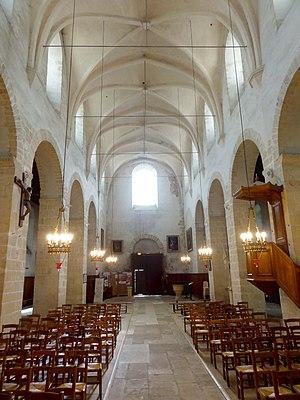
Intérieur de l'église - voir titre.
L'église Saint-Michel est une église catholique paroissiale, située à Juziers, dans les Yvelines, en France.